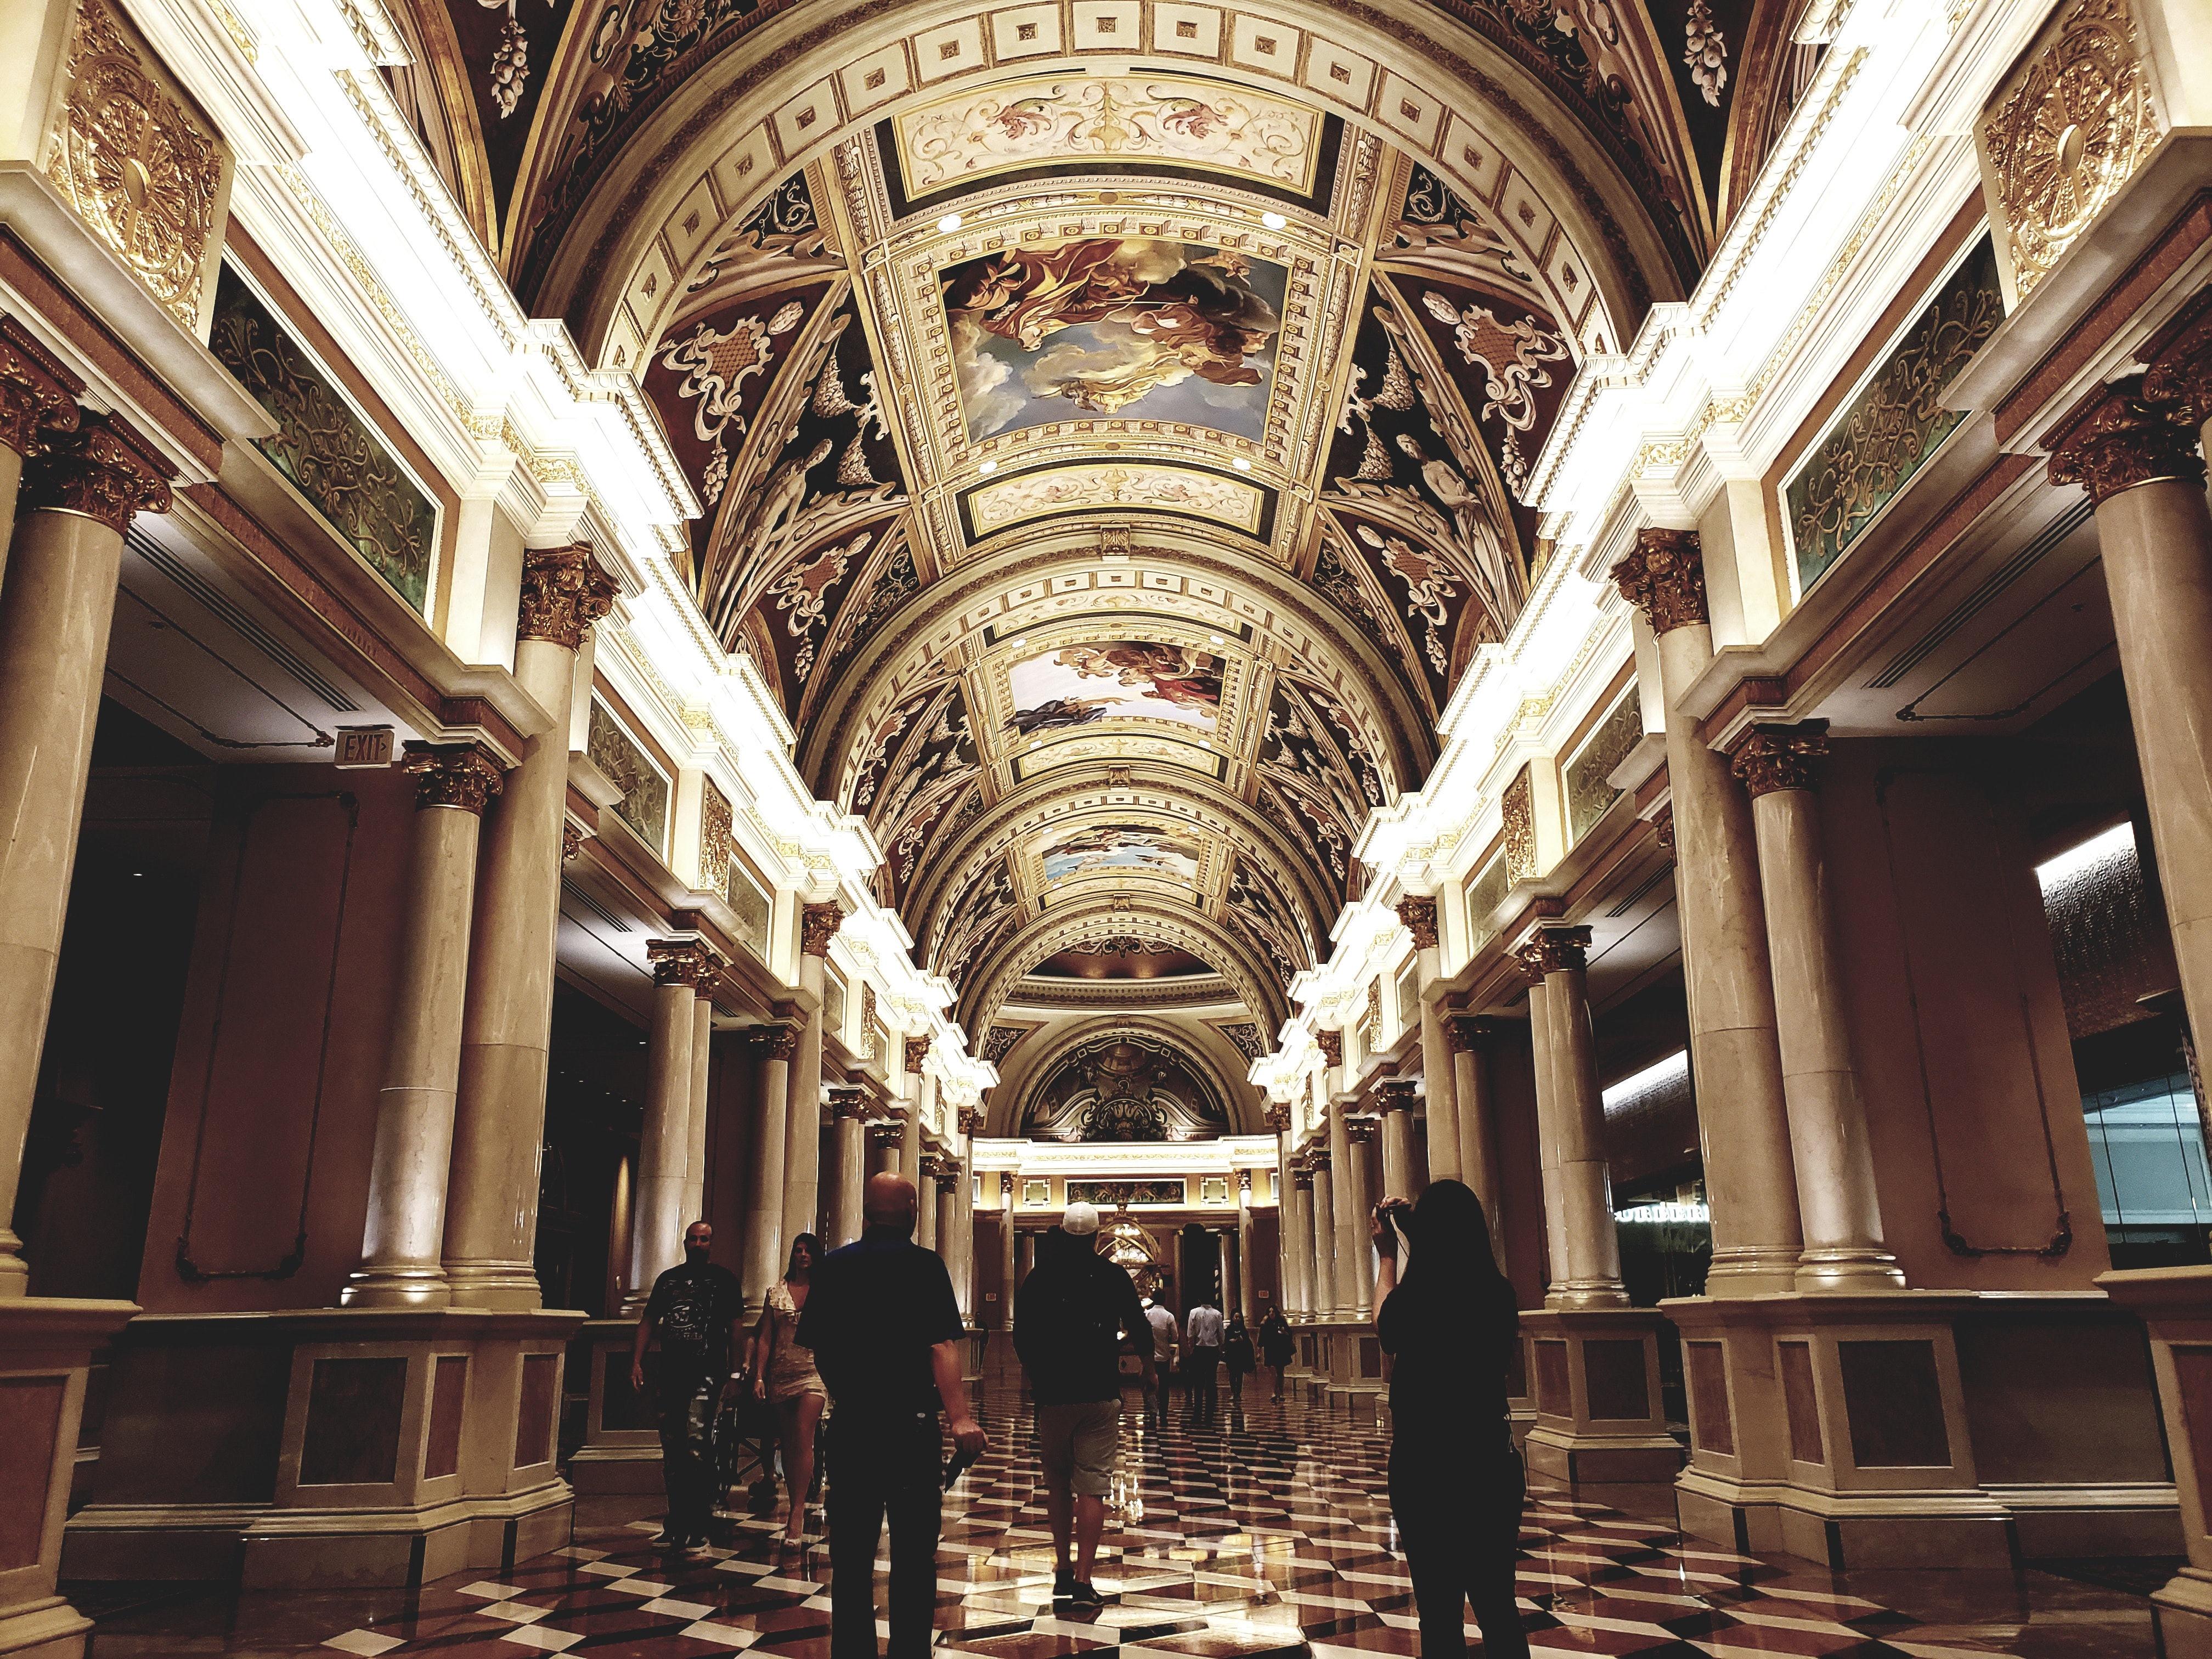
architecture, building, ceiling, landmark, classical architecture, arcade, symmetry, column, interior design, basilica, ballroom, city, metal, arch